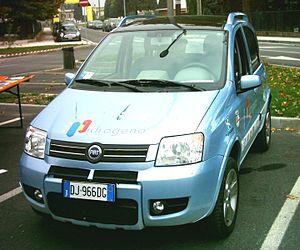
La Fiat Panda Hydrogen est un prototype avancé d'automobile à zéro émissions polluantes, réalisé par le constructeur italien Fiat en 2005, avec la participation des Ministères italiens des Universités, de la Recherche et de l'Environnement.